George Grebenstein

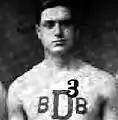

George Warren Grebenstein (September 19, 1884 – May 21, 1980) was an All-American basketball player at Dartmouth College as a junior in 1905–06. A forward, he was the first Dartmouth player to be named an All-American while leading the Big Green to a 16–2 record. The Helms Athletic Foundation retroactively named Dartmouth the national champion that season since it occurred prior to the NCAA tournament. He graduated from Dartmouth in 1907. Grebenstein went on to coach the Harvard men's basketball team in 1907–08 and 1908–09. He compiled a record of 5–19.